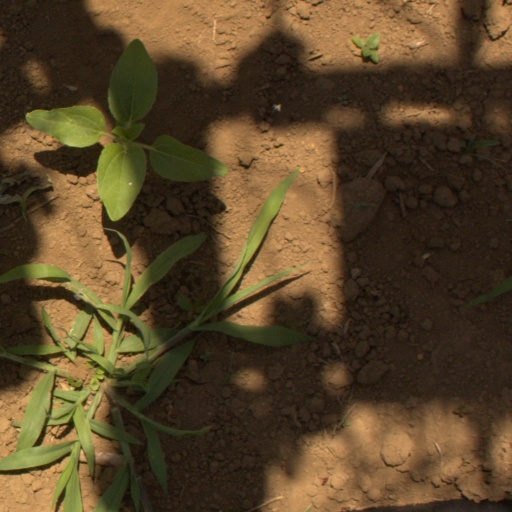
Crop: Jerusalem artichoke